Daniel Carter Beard

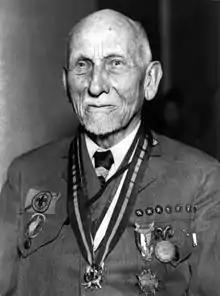
Beard in 1930

Daniel Carter "Uncle Dan" Beard (June 21, 1850 – June 11, 1941) was an American illustrator, author, youth leader, Georgist and social reformer who founded the Sons of Daniel Boone in 1905, which Beard later merged with the Boy Scouts of America (BSA).